The Loving Spirit

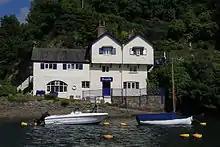
"Ferryside" (Bodinnick), where "The Loving Spirit" was written

The Loving Spirit was the first novel of Daphne du Maurier and was published in 1931 by William Heinemann. The book takes its name from a line in the poem "Self-Interrogation" by Emily Brontë.